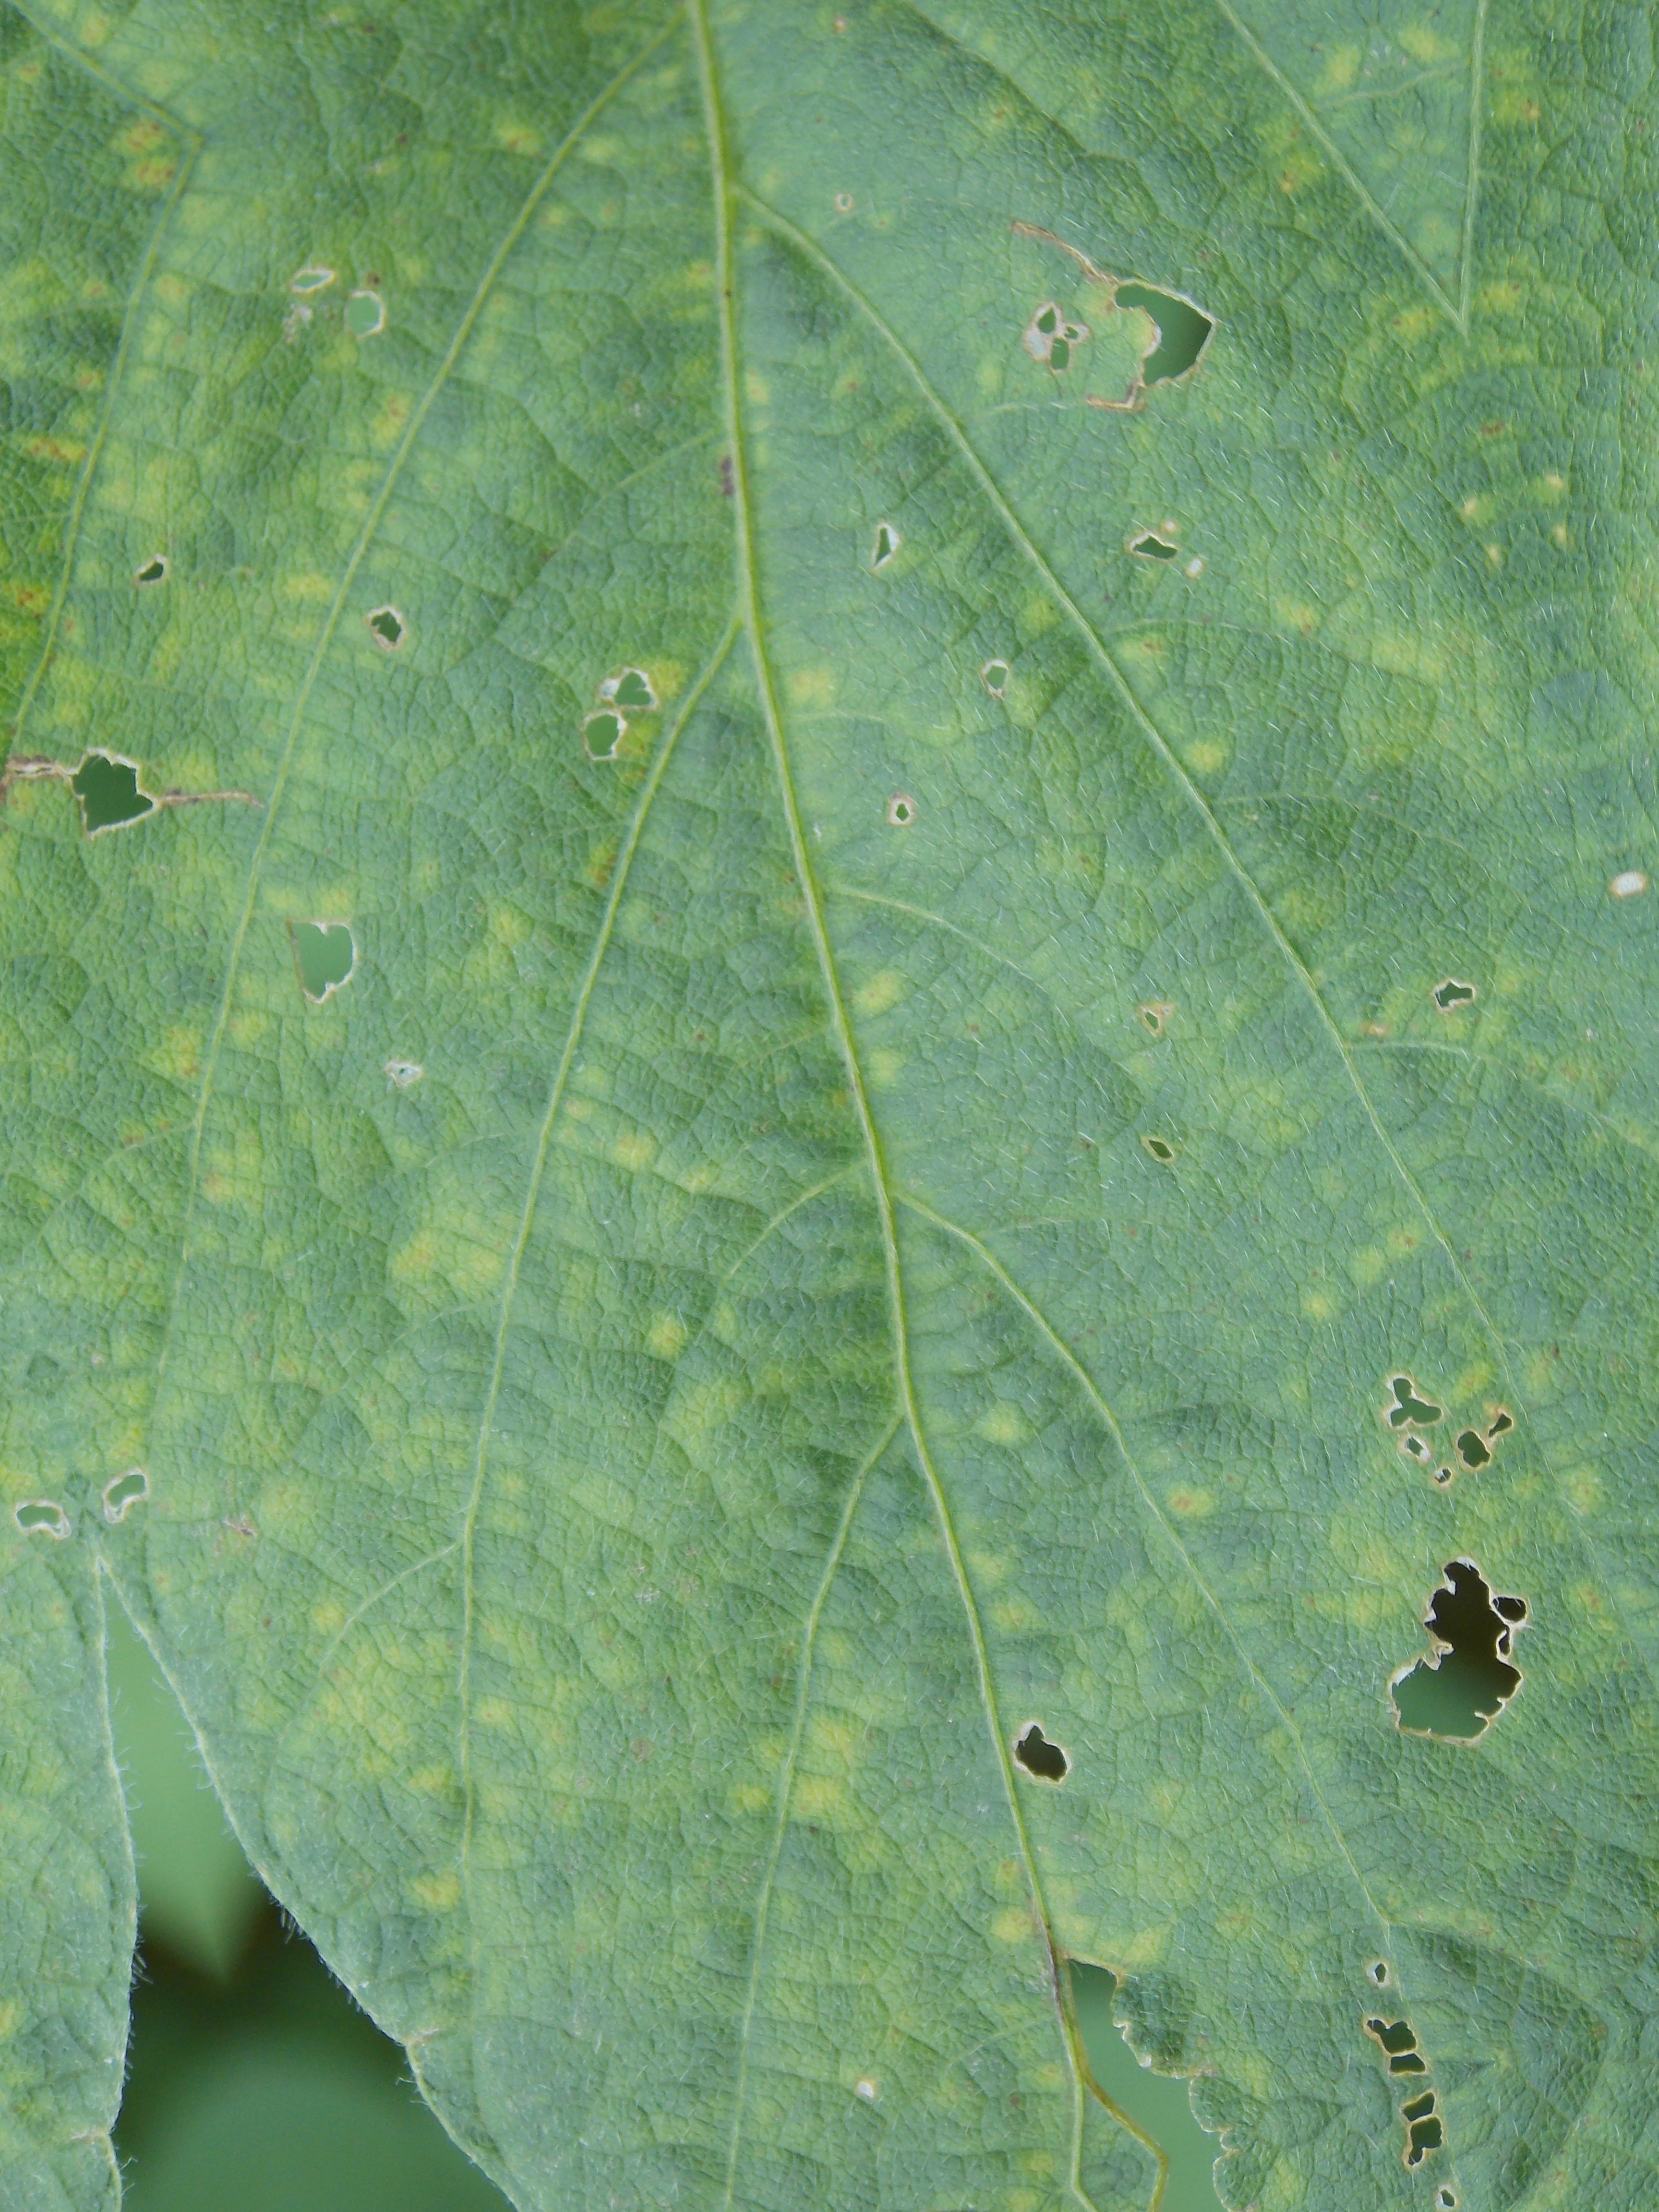
Label: Disease